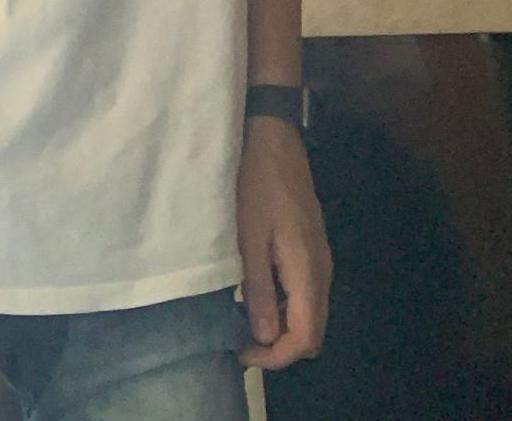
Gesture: no_gesture